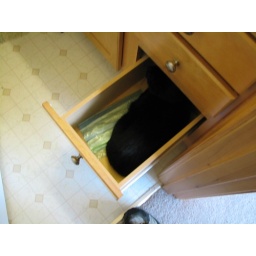
Morrie hidden in the bathroom drawer